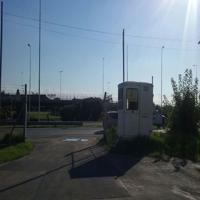
Weather: sun or clear